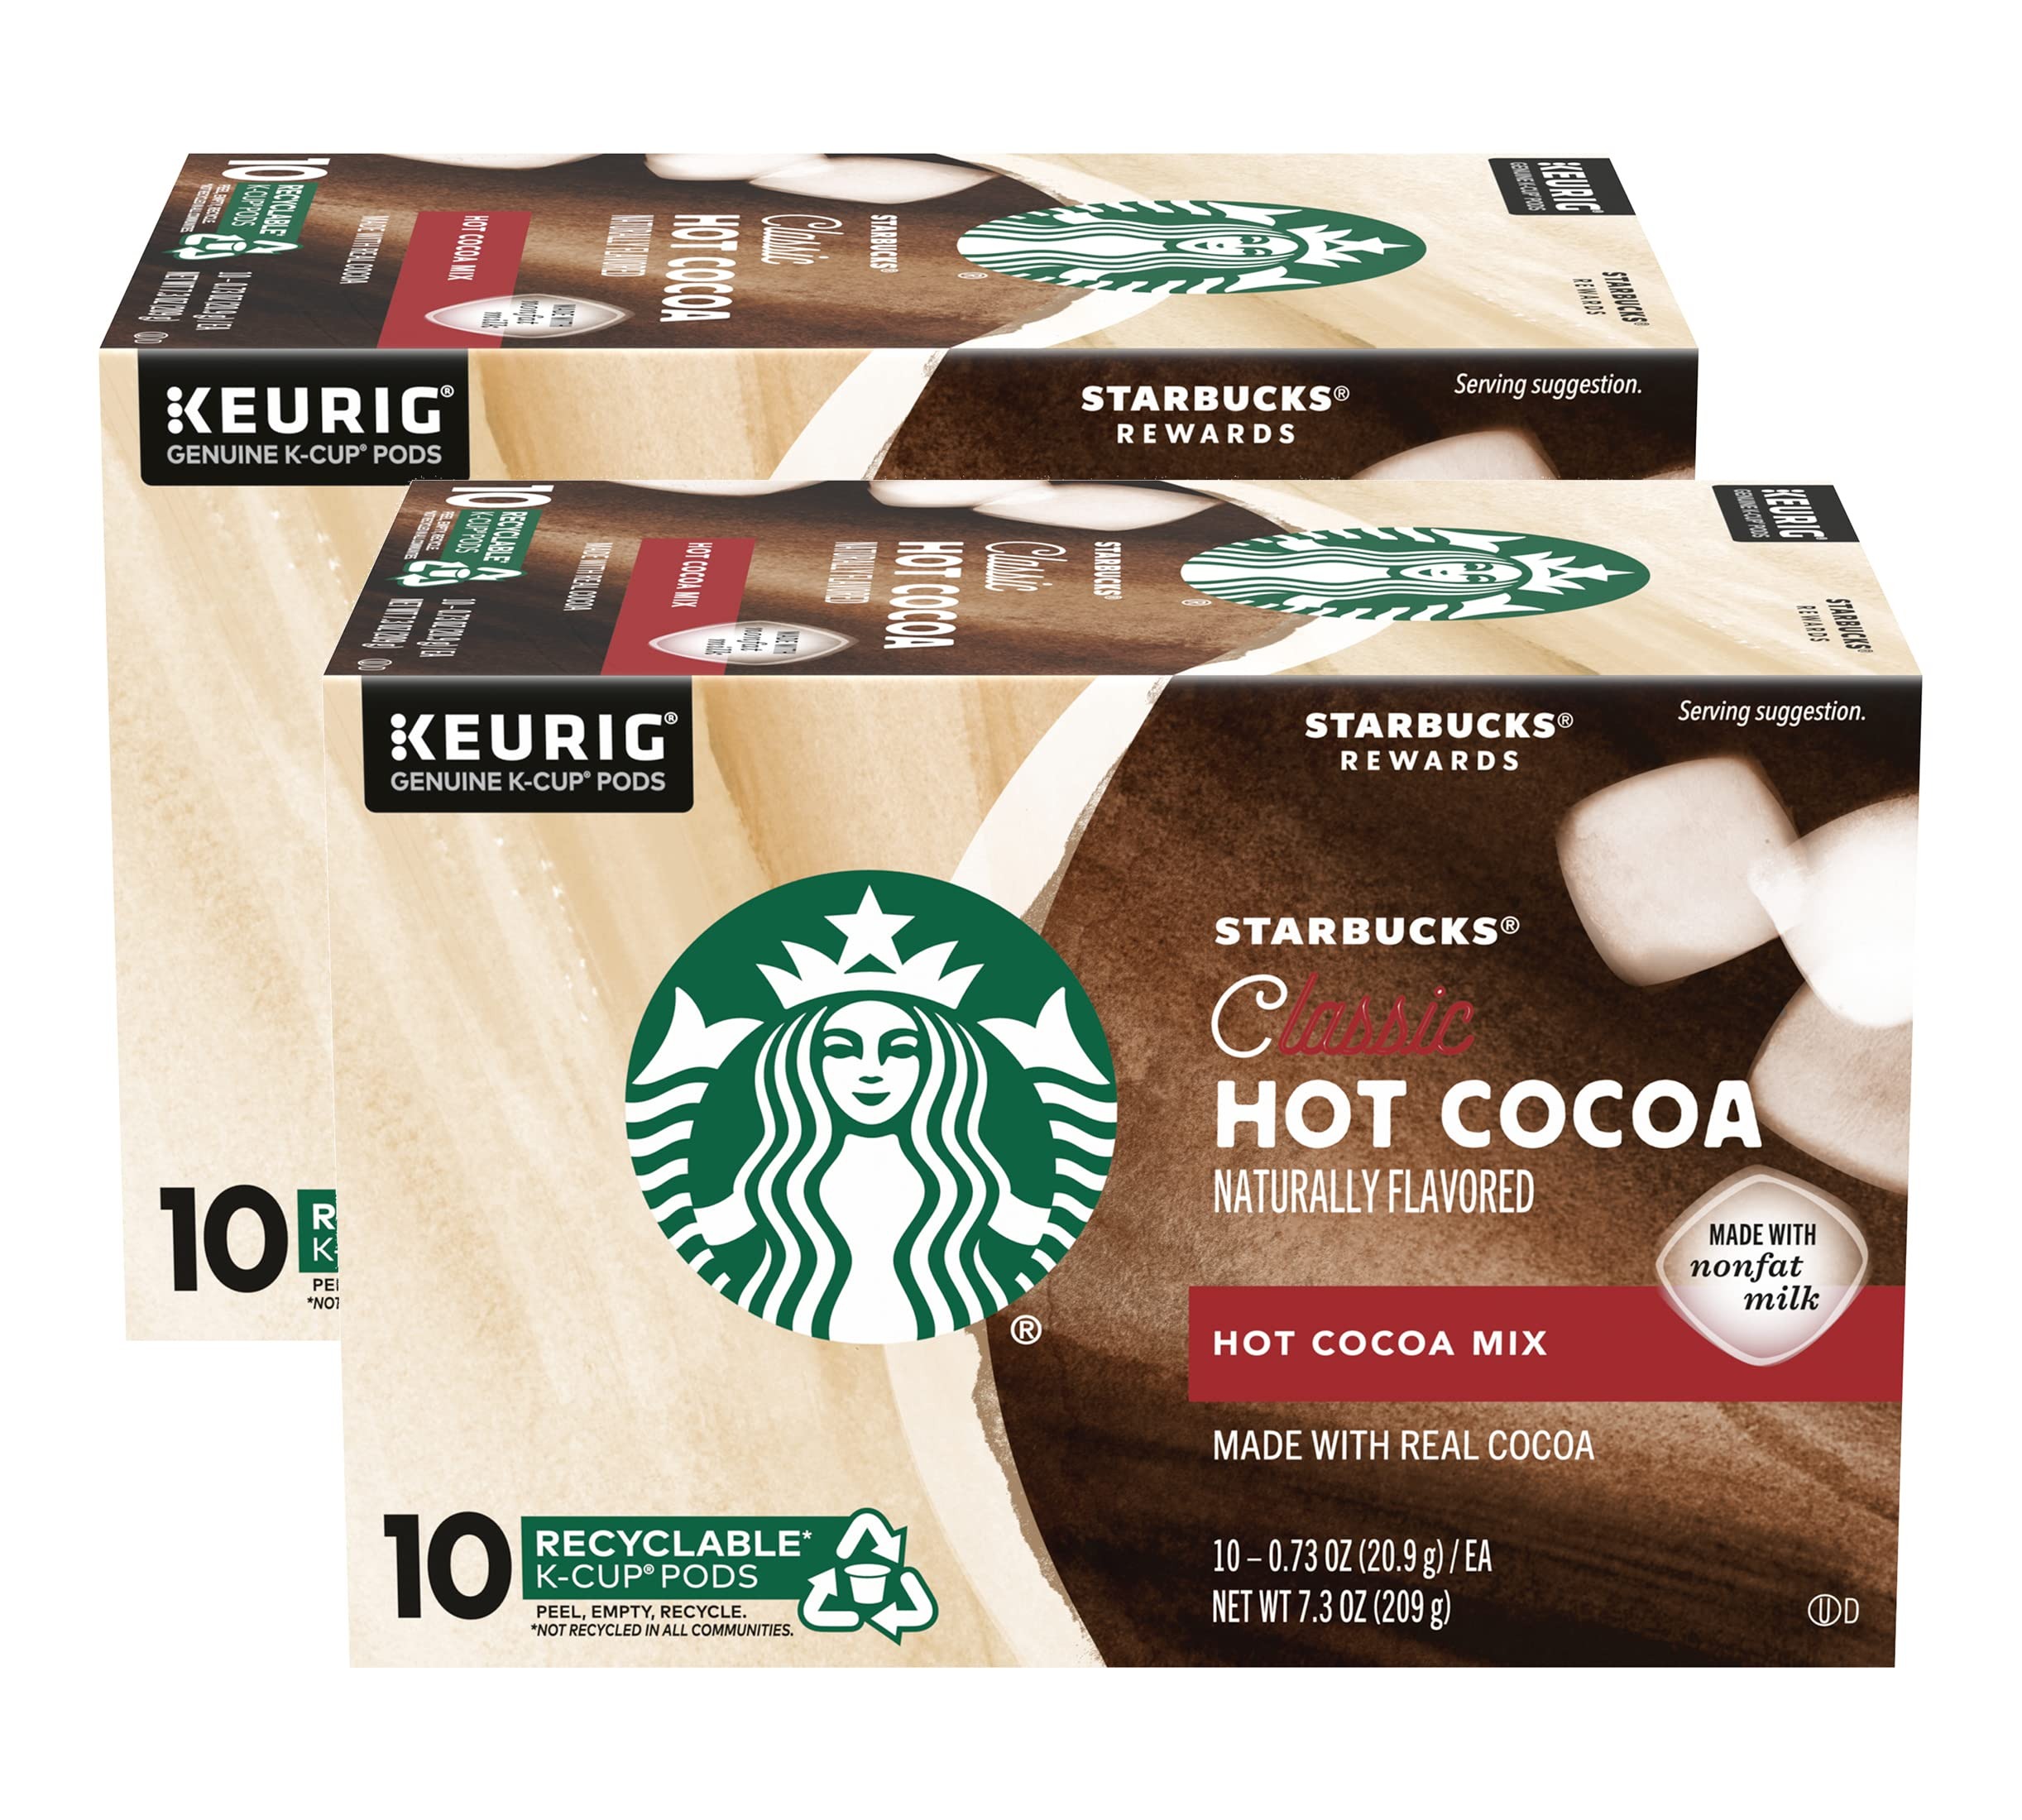
Item Name: Starbucks Classic Hot Cocoa K-Cup Pods, Made with Real Cocoa & Nonfat Milk, K-Cup Pods for Keurig Brewing System, 10 CT K-Cups Per Box (10 Count (Pack of 2))
Bullet Point 1: A chocolaty rich, everyday indulgence
Bullet Point 2: Includes two boxes, each containing 10 k-cup pods (20 pods total)
Bullet Point 3: Made with real cocoa and nonfat milk
Bullet Point 4: For use in all Keurig k-cup brewers
Value: 14.6
Unit: Ounce

Price: 32.93